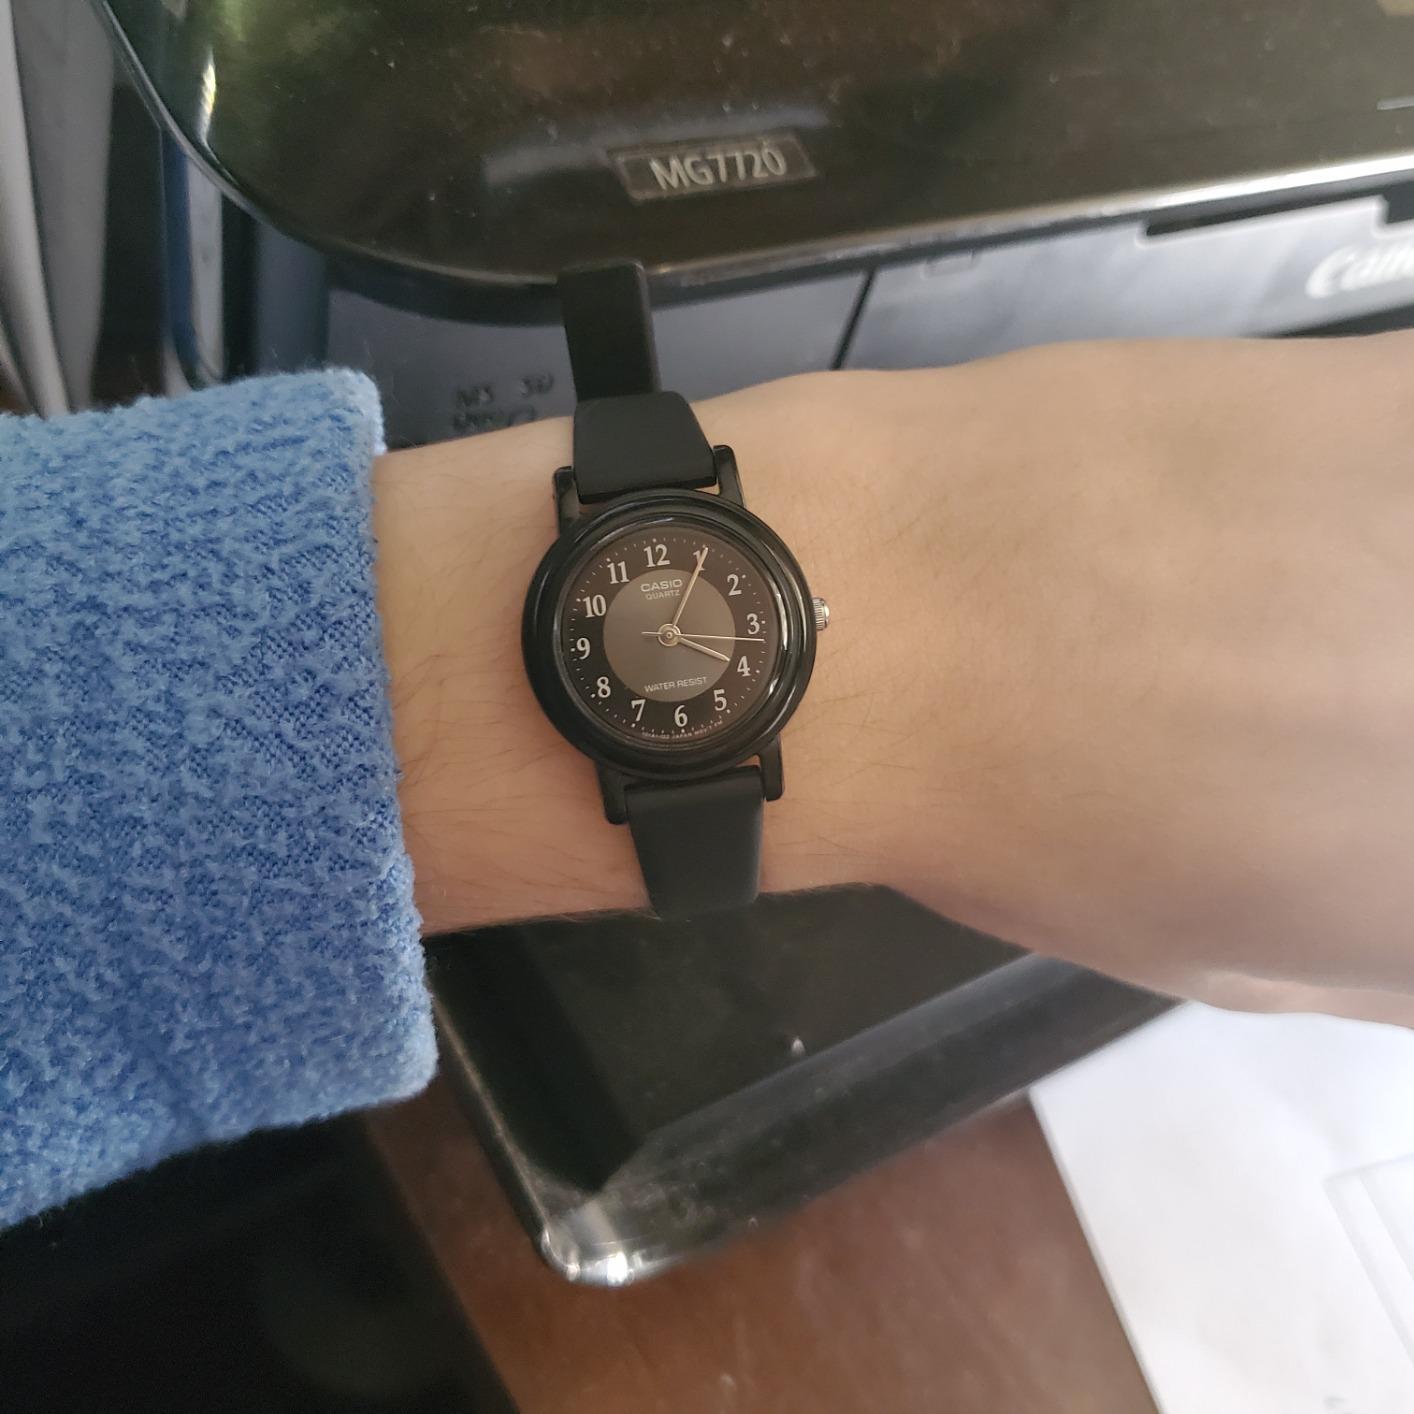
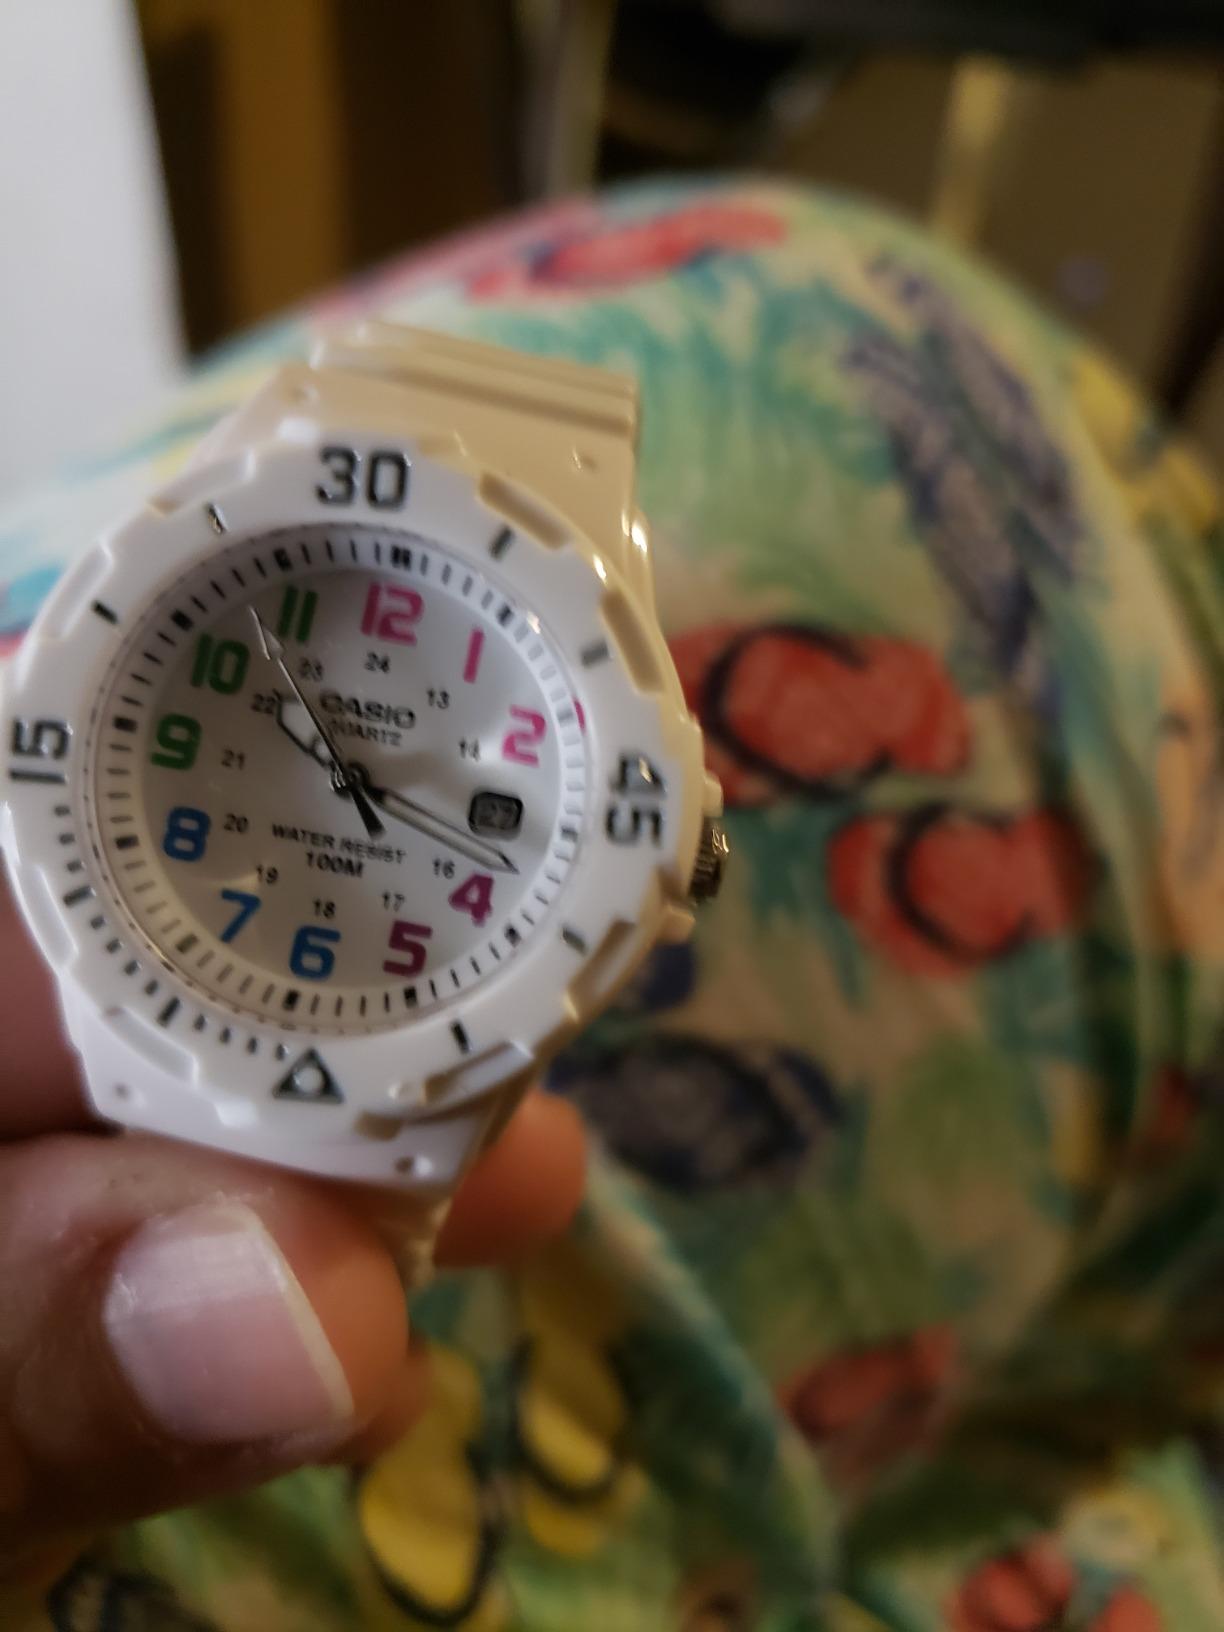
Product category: accessories_watch
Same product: no